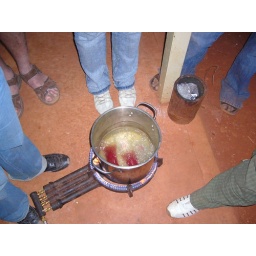
Not the greatest photo but there are several of us standing around warming ourselves over a stove pot...